The Marksman (2021 film)

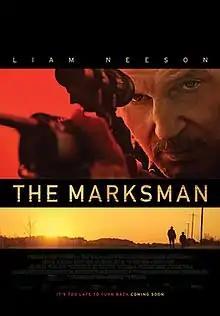
Theatrical release poster

The Marksman is a 2021 American action drama film directed by Robert Lorenz. The plot follows a rancher and former Marine (Liam Neeson), living in an Arizona border town, who must help a young boy (Jacob Perez) escape a Mexican drug cartel. Katheryn Winnick, Juan Pablo Raba, and Teresa Ruiz also star.